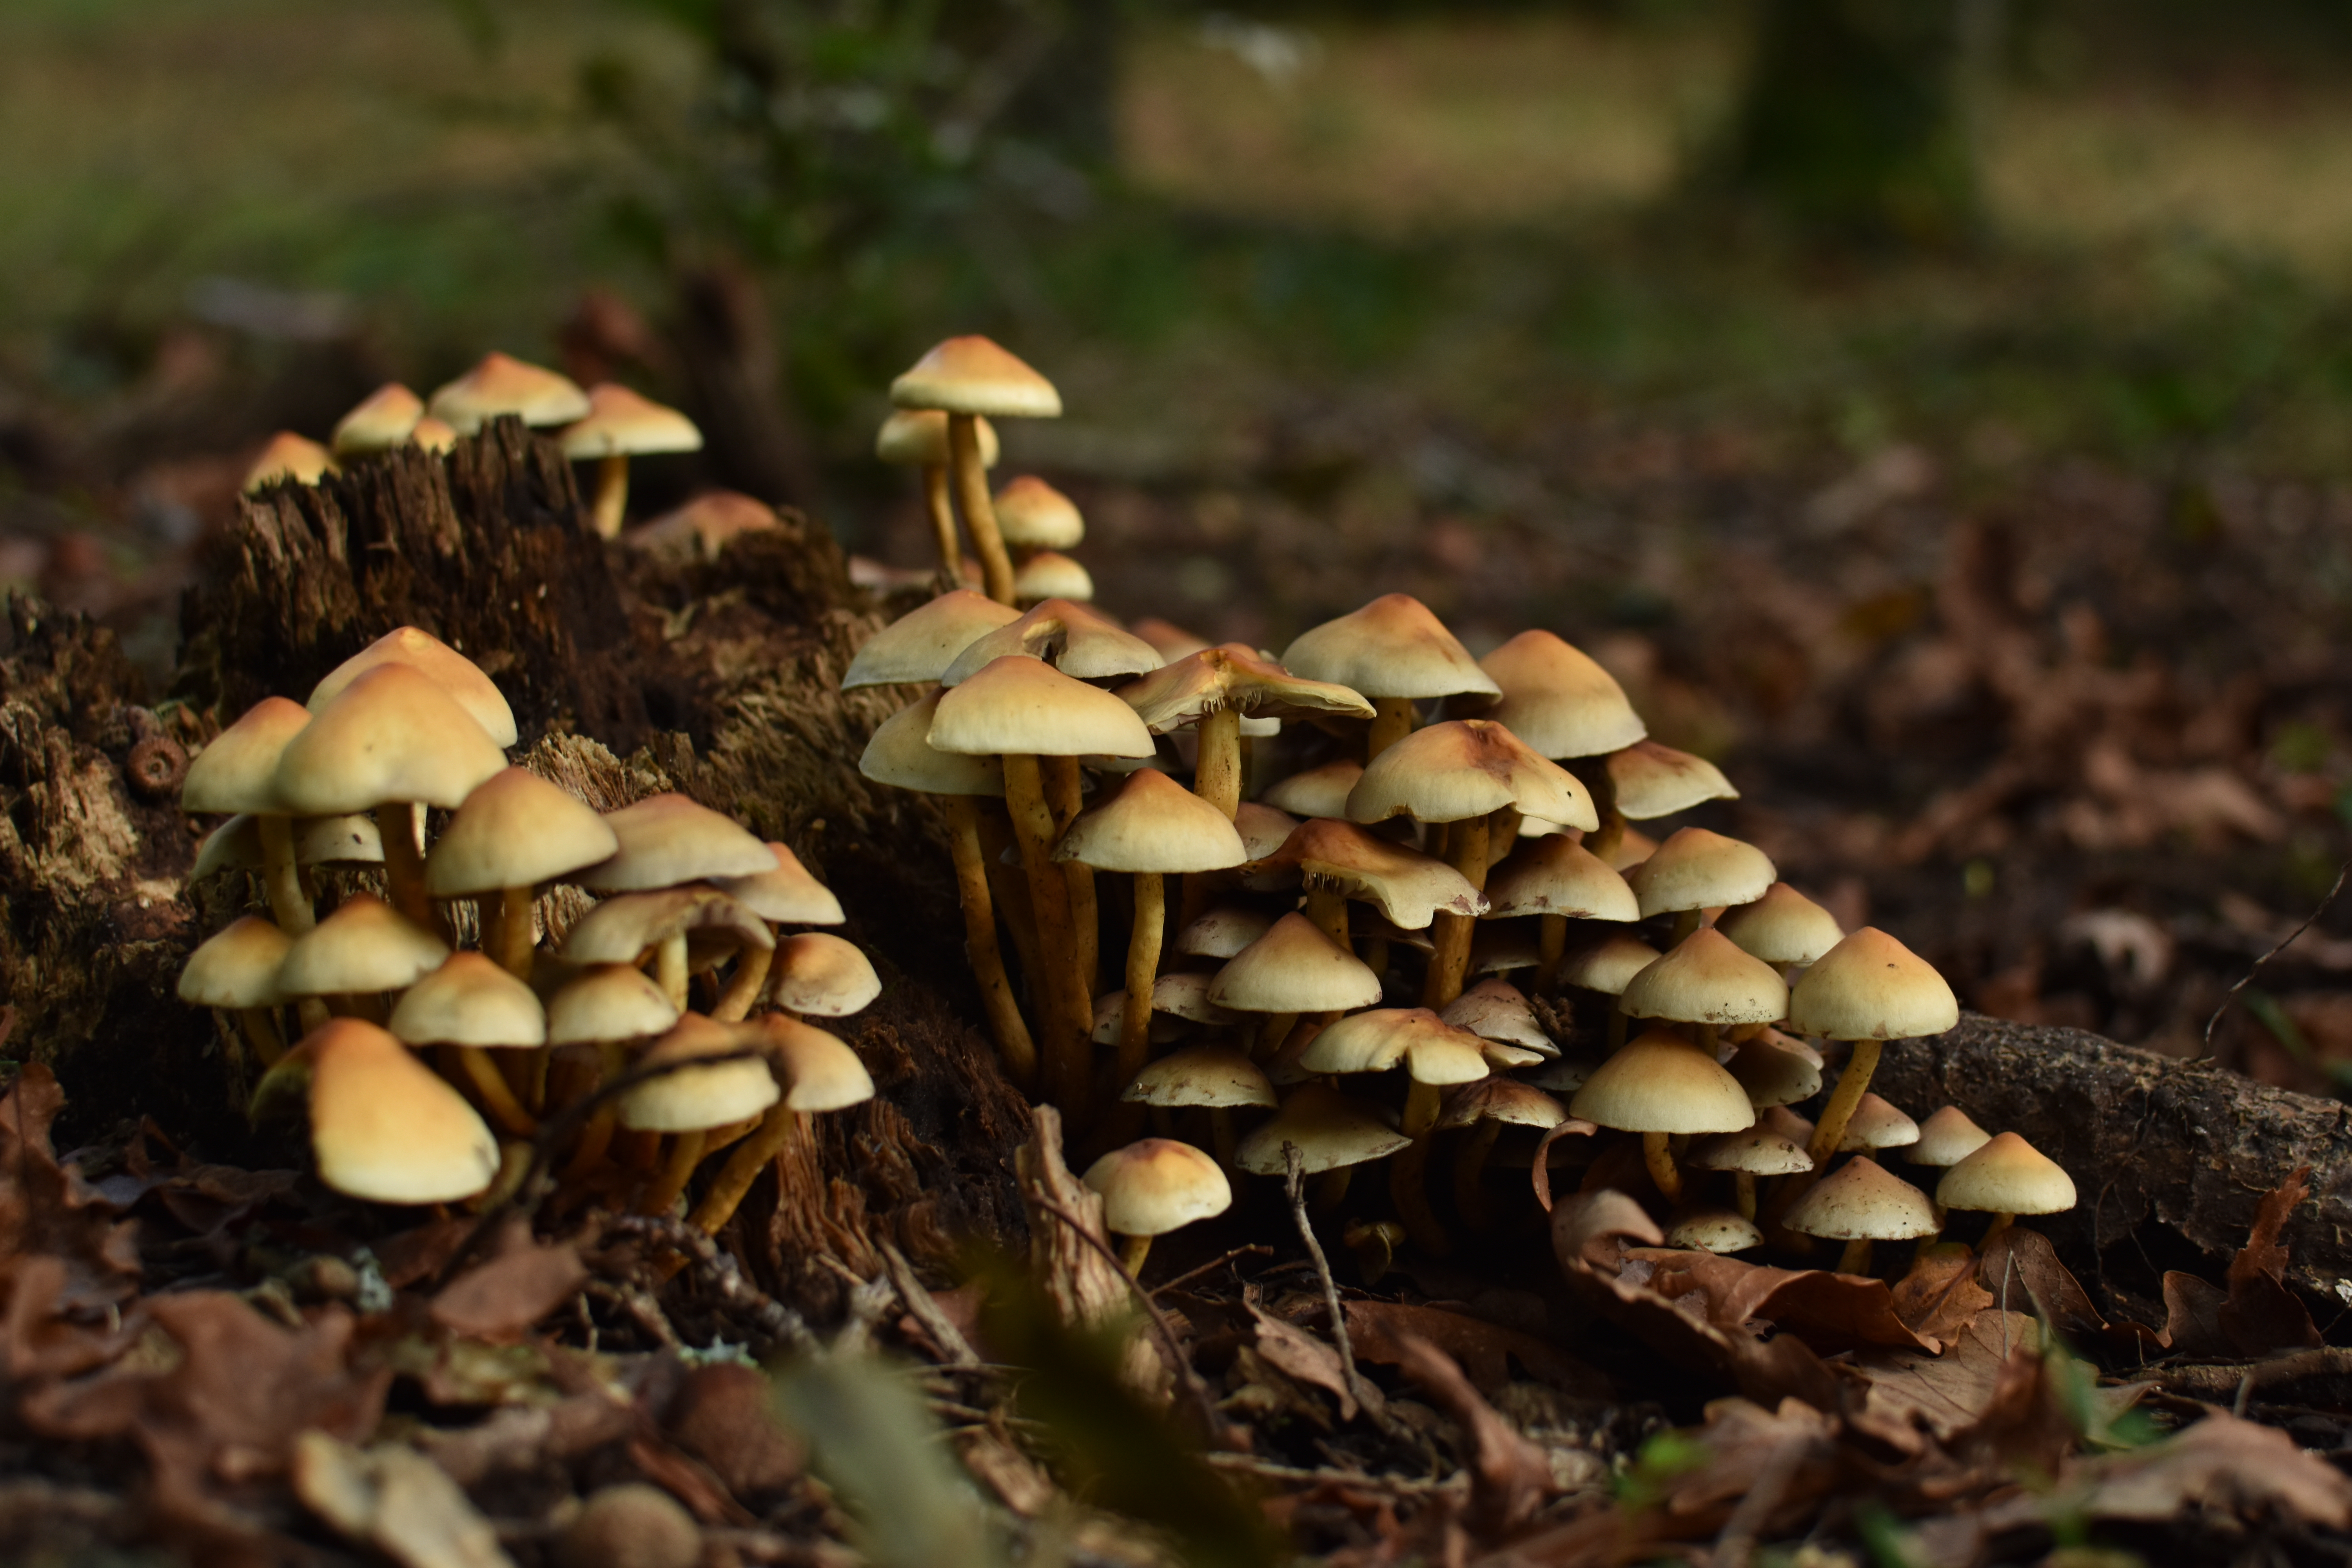
natural, fungus, mushroom, edible mushroom, natural landscape, agaricaceae, agaricomycetes, oyster mushroom, champignon mushroom, hen of the wood, medicinal mushroom, terrestrial plant, pleurotus eryngii, plant, agaricus, penny bun, bolete, plant stem